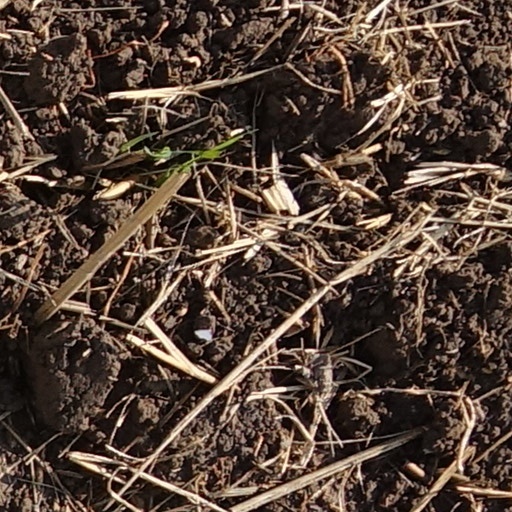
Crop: wheat